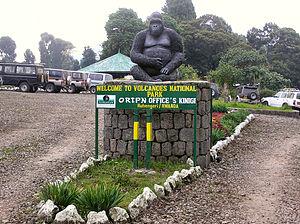
Entrée du Parc National des Volcans - Province du Nord - Rwanda
Le parc national des volcans est situé au nord-ouest du Rwanda dans la province du Nord, près de la ville de Ruhengeri, à 120 kilomètres au nord de Kigali, la capitale.